Cooper Union

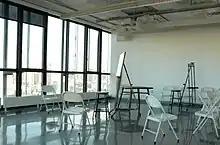
Painting/Drawing studio and classroom in 41 Cooper Square.

Located in both public spaces and specialized rooms, Cooper Union's galleries provide space for installations and showcases by students, faculty, and guest artists. Popular gallery locations include the Great Hall lobby in the Foundation Building and newly opened 41 Cooper Gallery in 41 Cooper Square, which provides a two-story high space for large, three-dimensional exhibitions and works visible from both the building lobby and 7th street through large plate-glass windows.